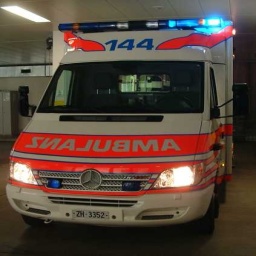
Label: ambulance